Cumberland Historic District

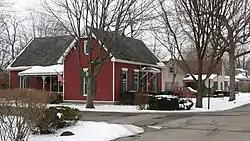
Colmar and Wayburn in Cumberland, January 2011

Cumberland Historic District is a national historic district located at Cumberland, Indiana. It encompasses 91 contributing buildings in the Cumberland section of Indianapolis. The district developed between about 1831 and 1950, and includes representative examples of Folk Victorian and Bungalow / American Craftsman style architecture. Notable contributing resources include the Cumberland Bank (1907), Masonic Lodge (c. 1910), Miller's Lunch, and First Baptist Church (1912–1913).